Genetos

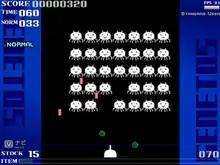
An example of gameplay in stage 1 of GENETOS, which shows similarity to Space Invaders

Each level or generation gradually goes further in the history of shoot 'em up games moving into a late eighties world with free-movement restricted to half the screen, a "more standard" level improving the layout and graphics of the game and giving the player more firepower and giving the player bombs which can be used with the X button on the keyboard. The fourth level in the game features simple 3D graphics and shifts to a "Bullet Hell" game featuring much higher numbers of bullets and number of enemies.